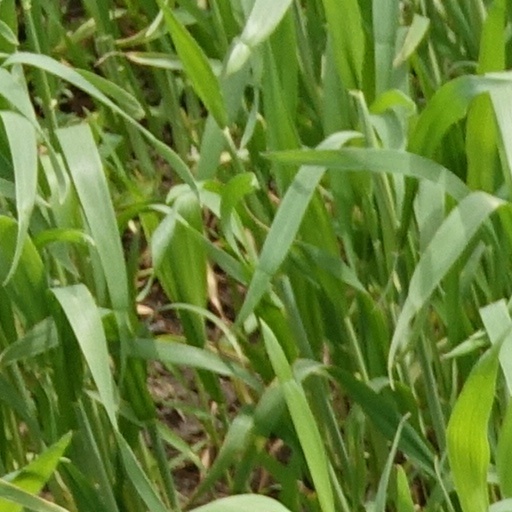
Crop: wheat